Balduinstein station

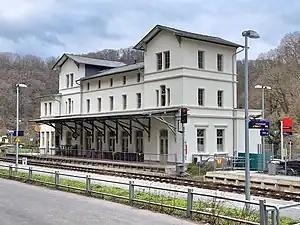
Former entrance building

Balduinstein is a station in the German state of Rhineland-Palatinate on the Lahn Valley Railway. It lies to the north of the municipality of Balduinstein on the bank of the Lahn.